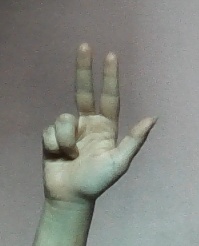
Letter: al